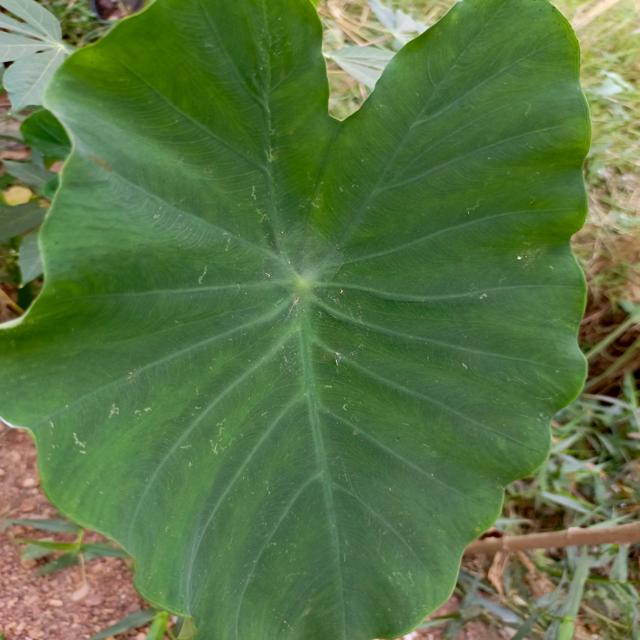
Label: Healthy